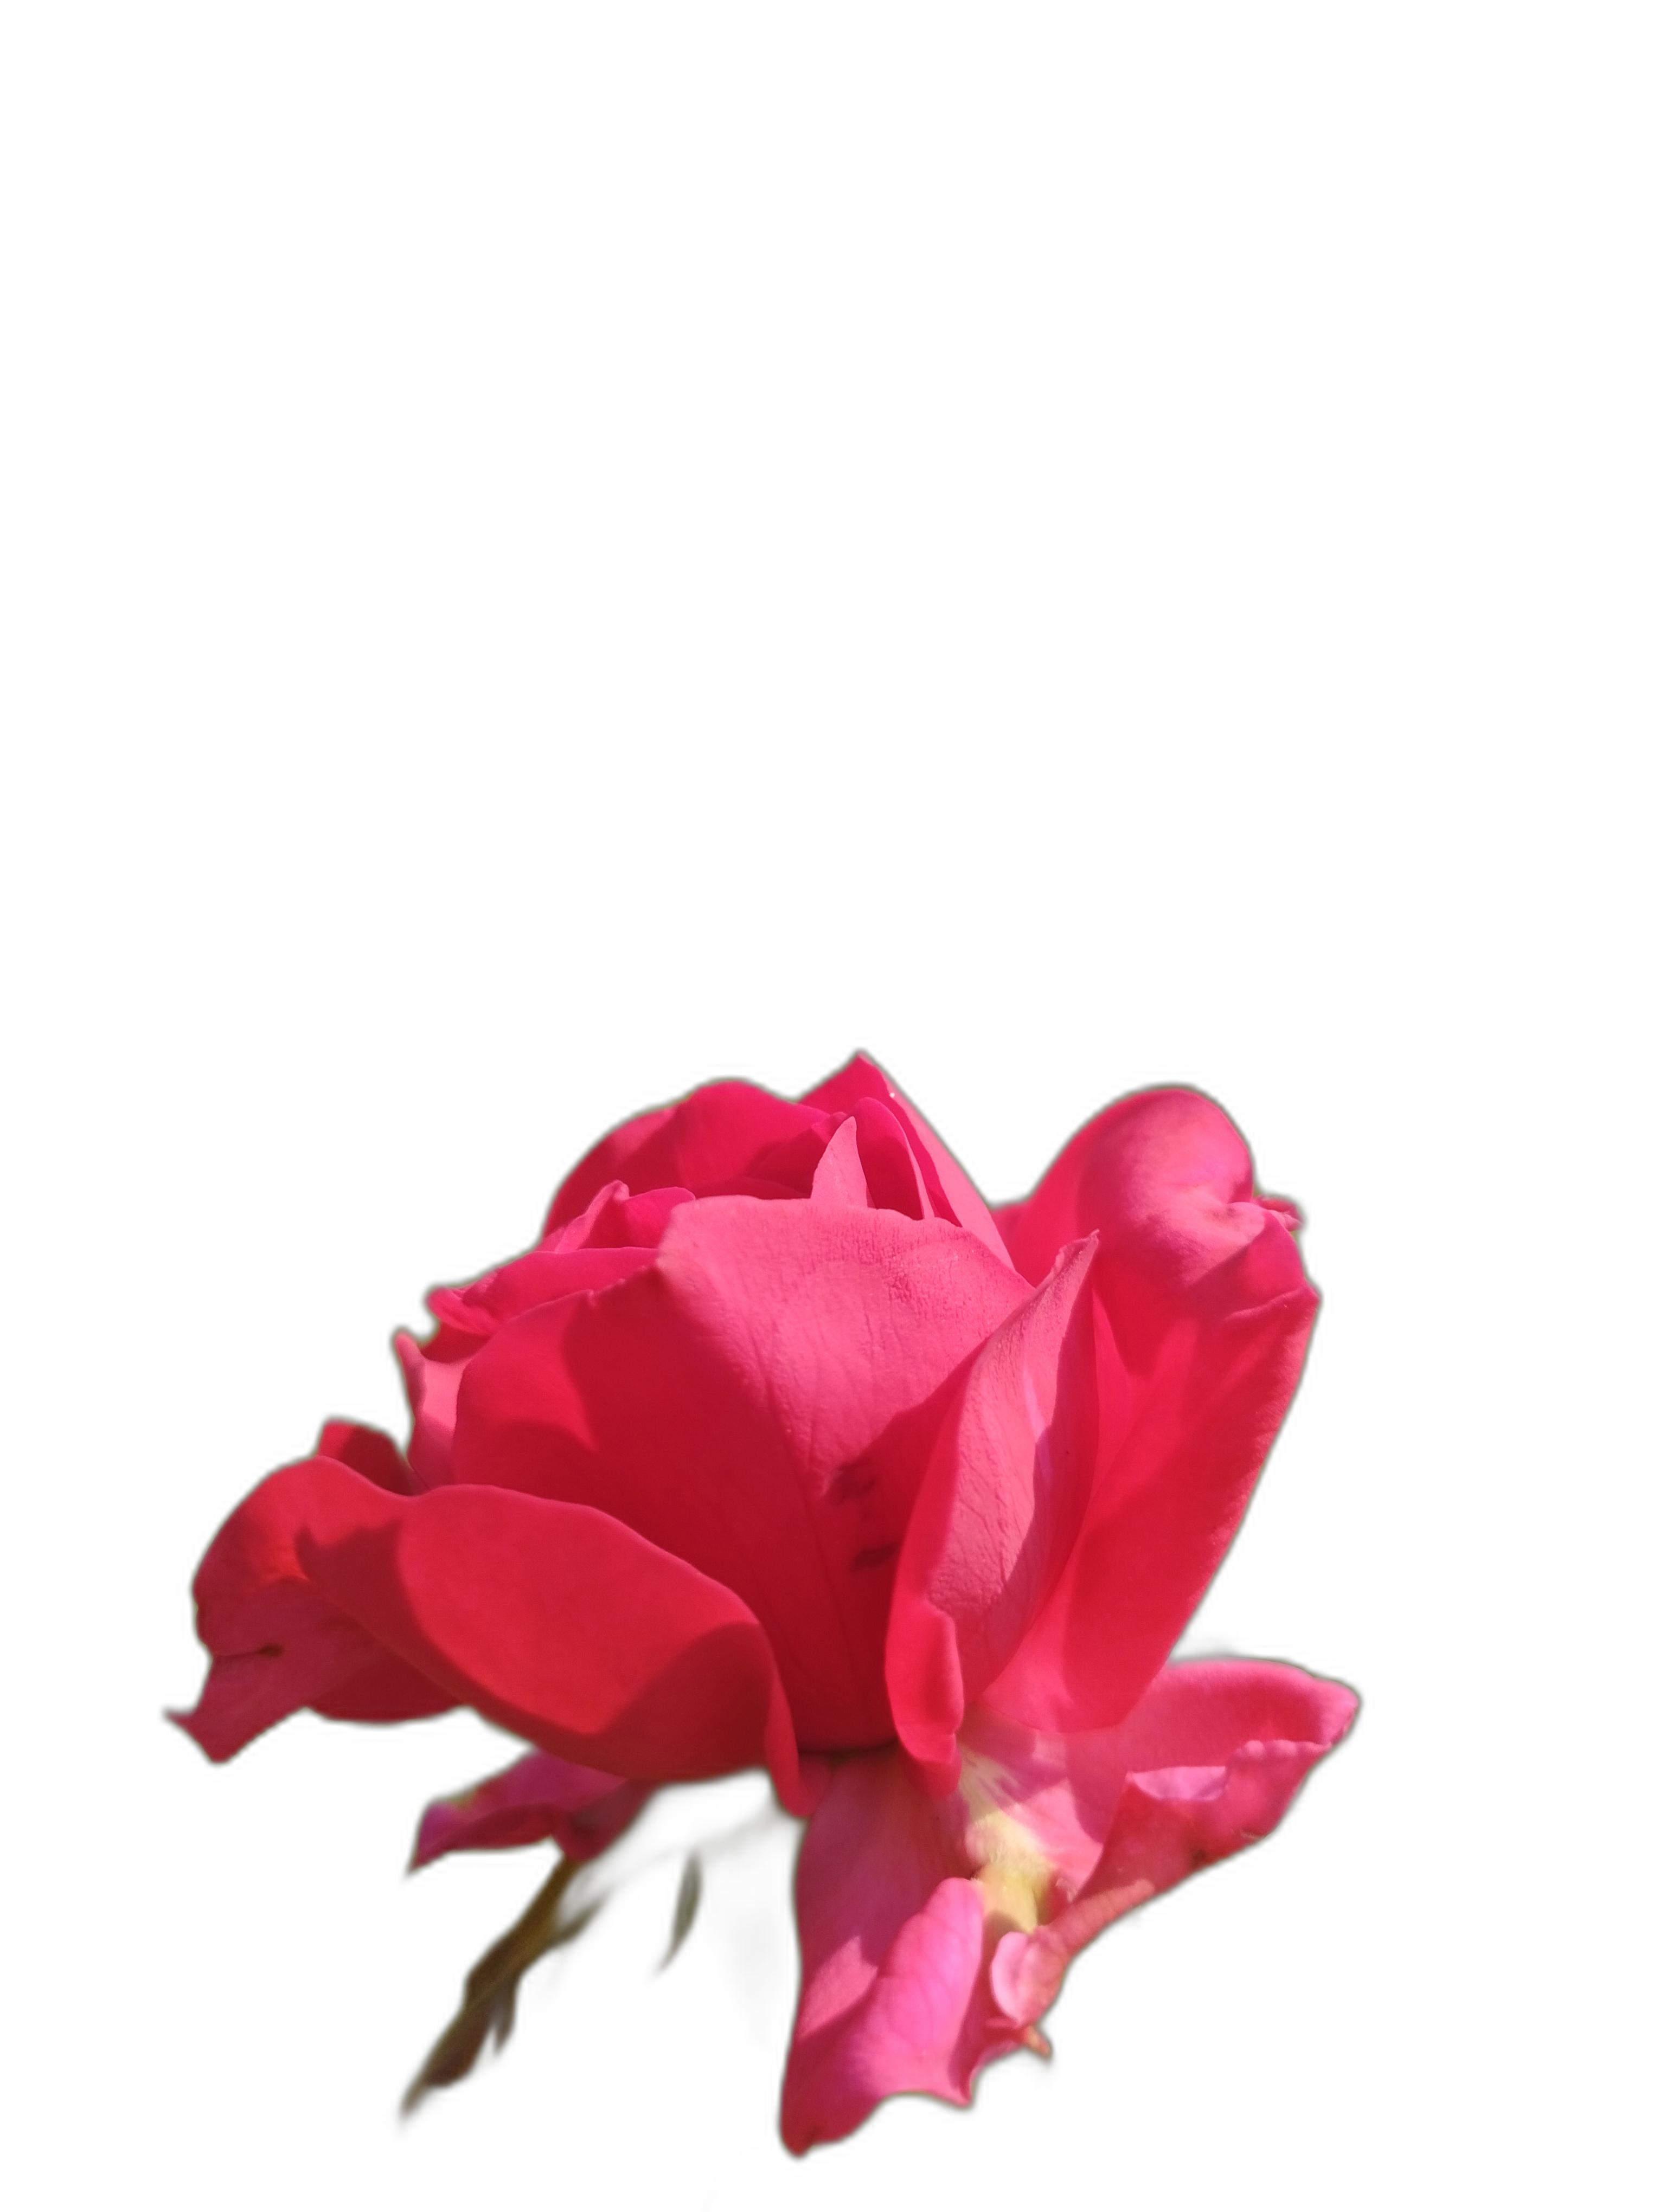
Label: Rose